John Wilkins

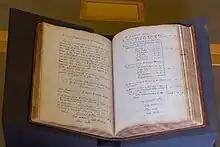
Wilkins' signature as Secretary, signing off the 1667 accounts of the Royal Society, from the minutes book

Wilkins was one of the group of savants, interested in experimental philosophy, who gathered round Charles Scarburgh, the royalist physician who arrived in London in summer 1646 after the fall of Oxford to the parliamentarian forces. The group included George Ent, Samuel Foster, Francis Glisson, Jonathan Goddard, Christopher Merrett, and John Wallis.